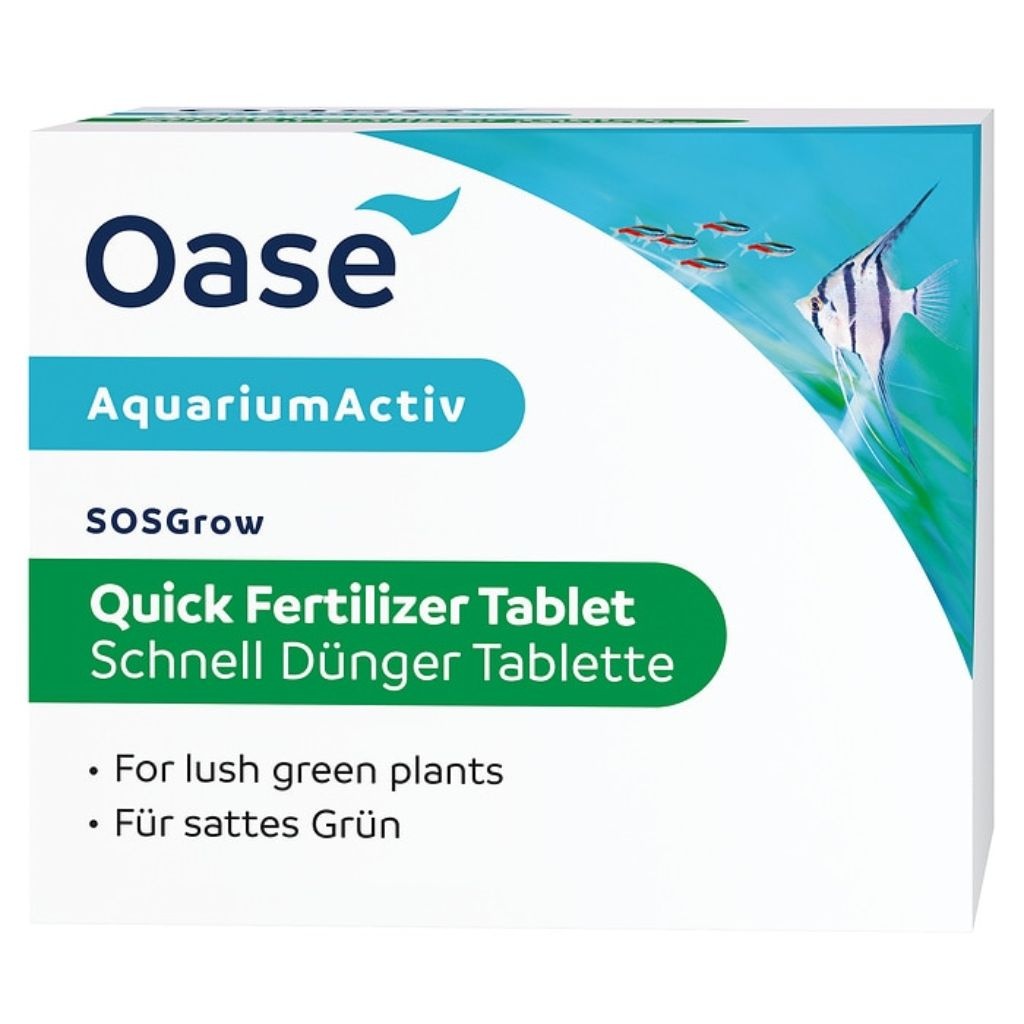
SOS Grow Quick Fertilizer Tablets
Our nitrate-free Rapid Fertiliser Tablets compensate for an undersupply in aquarium plants. The fertiliser tablets are placed deep in the substrate close to the roots so that the carefully balanced nutrient complex can be absorbed by the plants directly via the roots. This allows the plant to develop beautifully, grow well again and turn an intense green colour.
Brand: BiOrb
Category: Animals & Pet Supplies > Pet Supplies > Fish & Aquatic Supplies > Aquatic Plant Fertilizers > Tablet Fertilizers